Jean-Philippe Omotunde

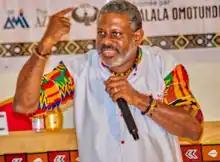

Nioussérê Kalala Omotunde, born Jean-Philippe Corvo, (19 July 1967 – 14 November 2022) was a Guadeloupean Independent writer He founded the Anyjart Institute (Non-academic) of African History based in Guadeloupe, as well as satellite institutes in Canada, Guyana, Martinique, and Haiti. Omotunde was also a Project Manager at UNESCO, and was influenced by Cheikh Anta Diop.